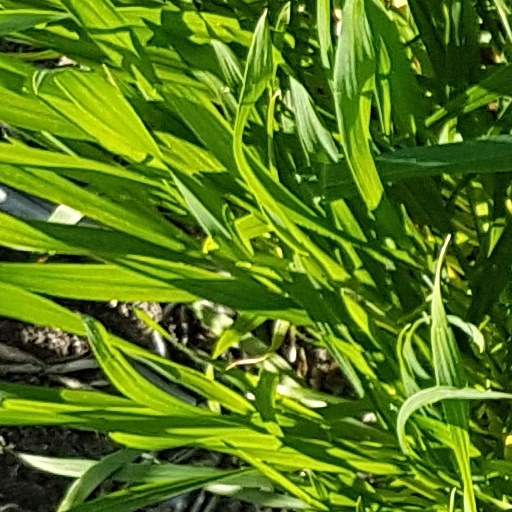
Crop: wheat